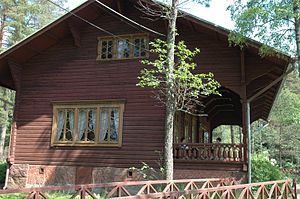
Kotka / Seværdigheder
Den kejserlige fiskerhytte i Langinkoski
Kotka er en by i Kymmenedalen ved Den Finske Bugt. Byen fik stadsrettigheder i 1879. Kotka har 54.649 indbyggere og har et samlet areal på ca. 750 km² hvoraf 272 km² er land. Kystlinjens længde er ca 170 km.